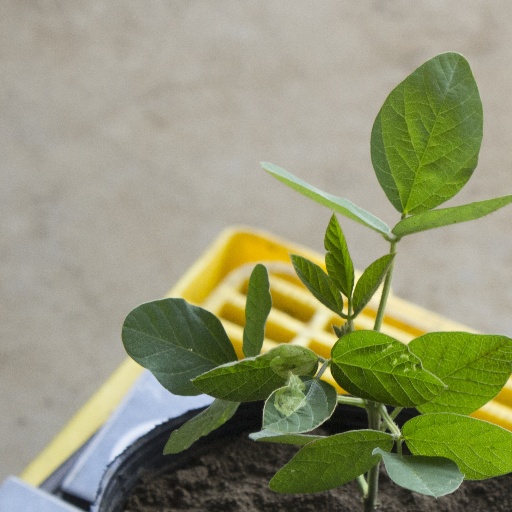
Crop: soybean